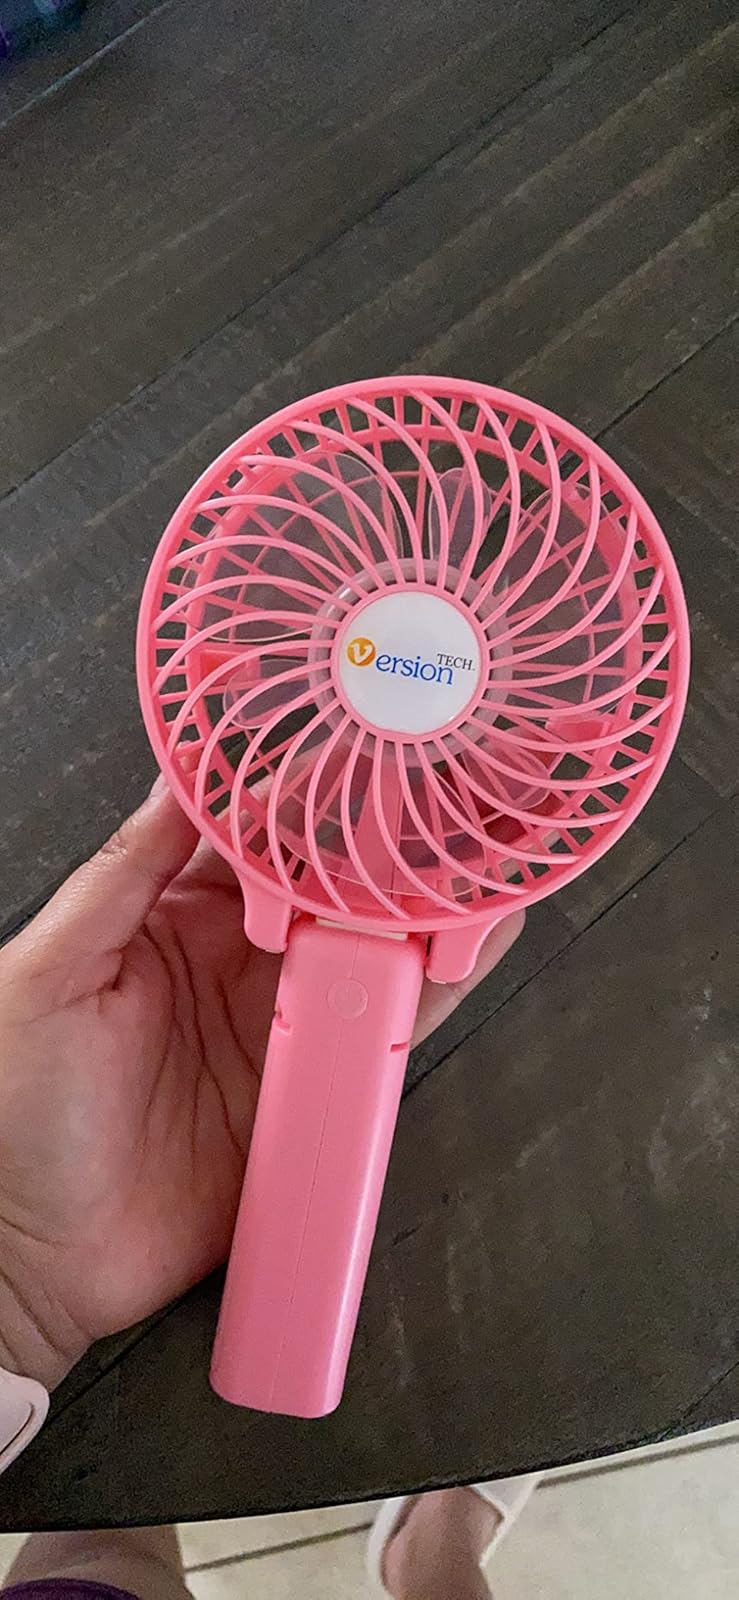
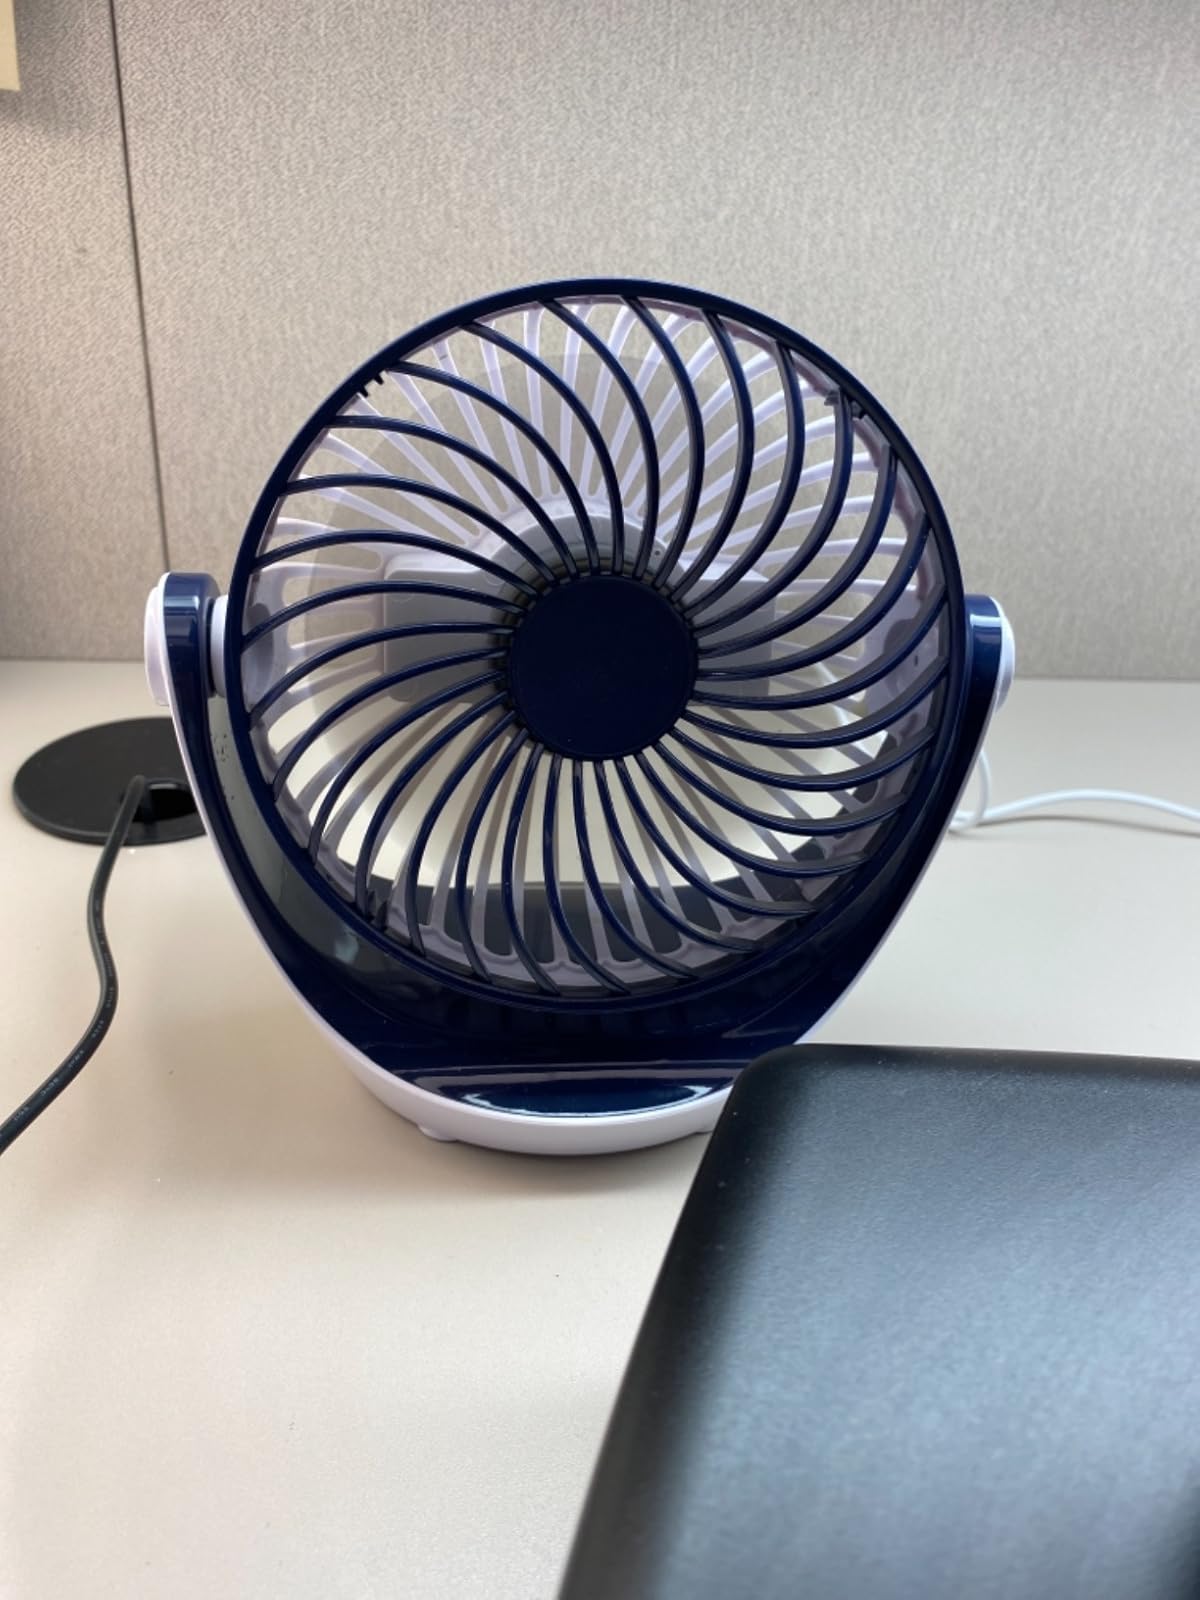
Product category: fan
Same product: no